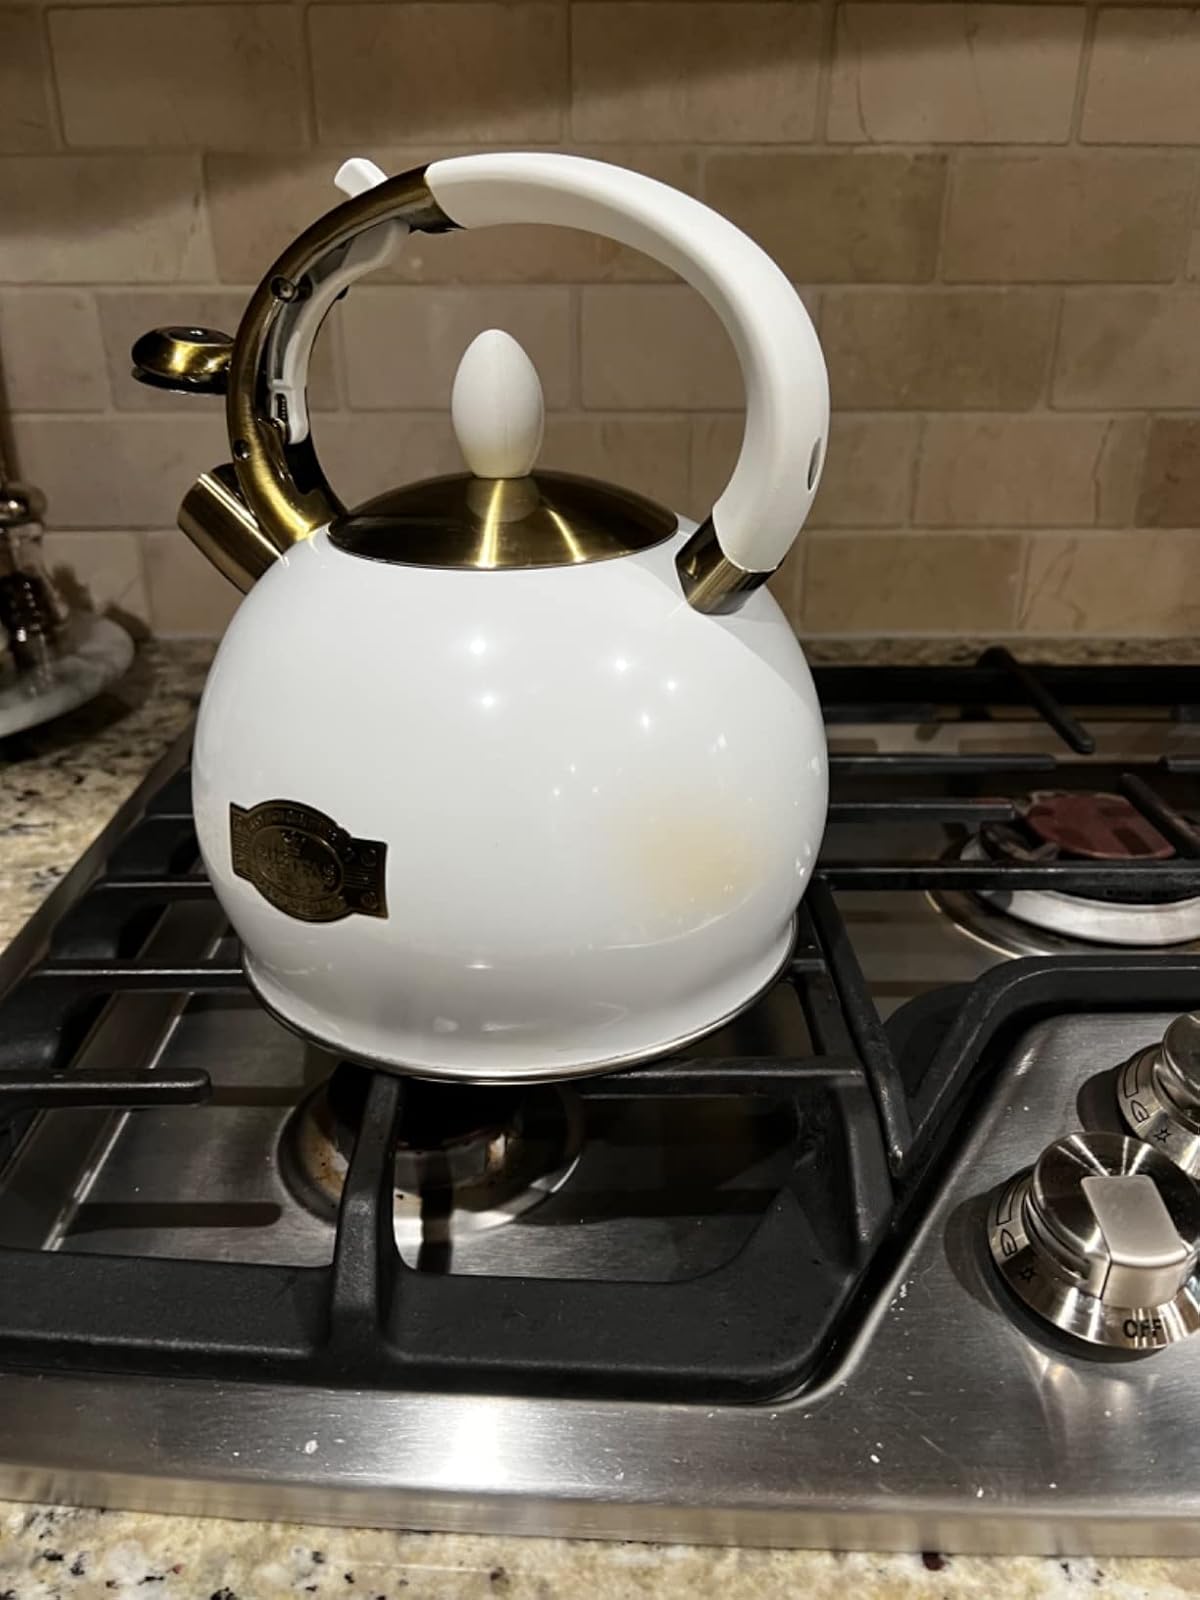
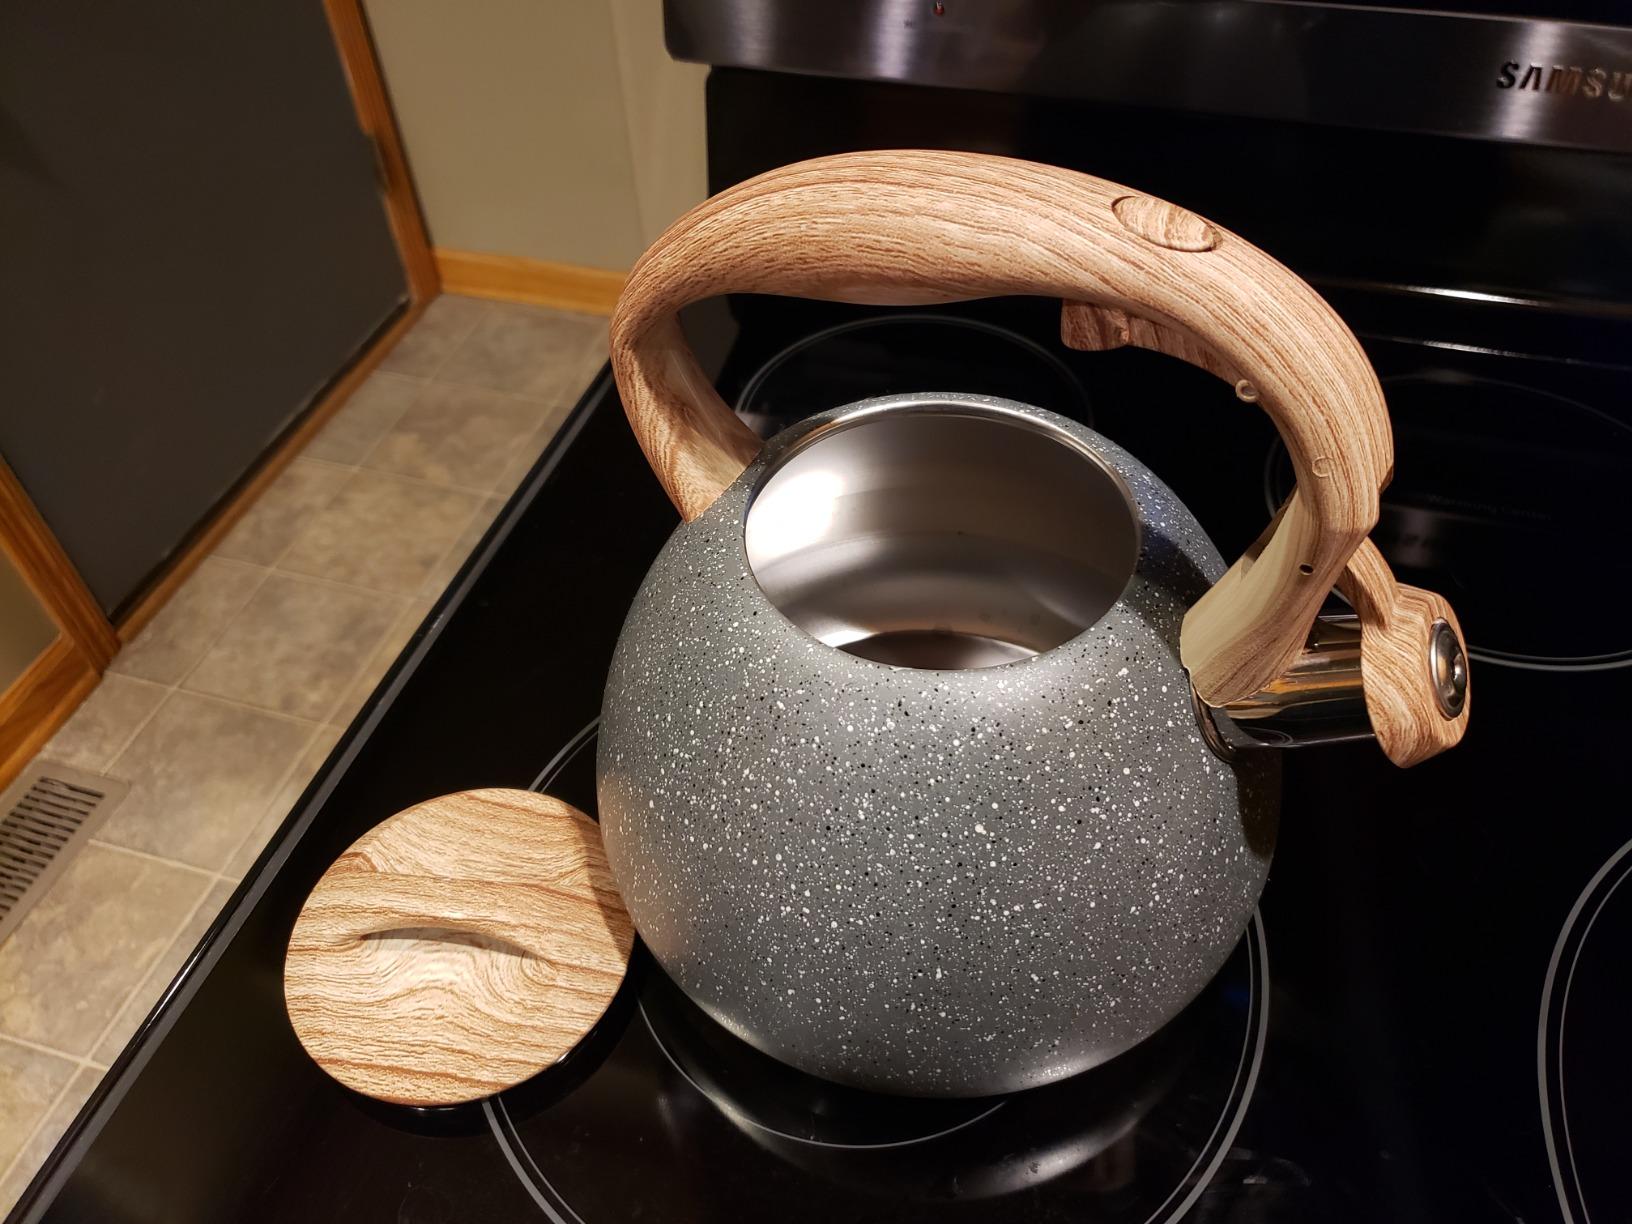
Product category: items_kettle
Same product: no